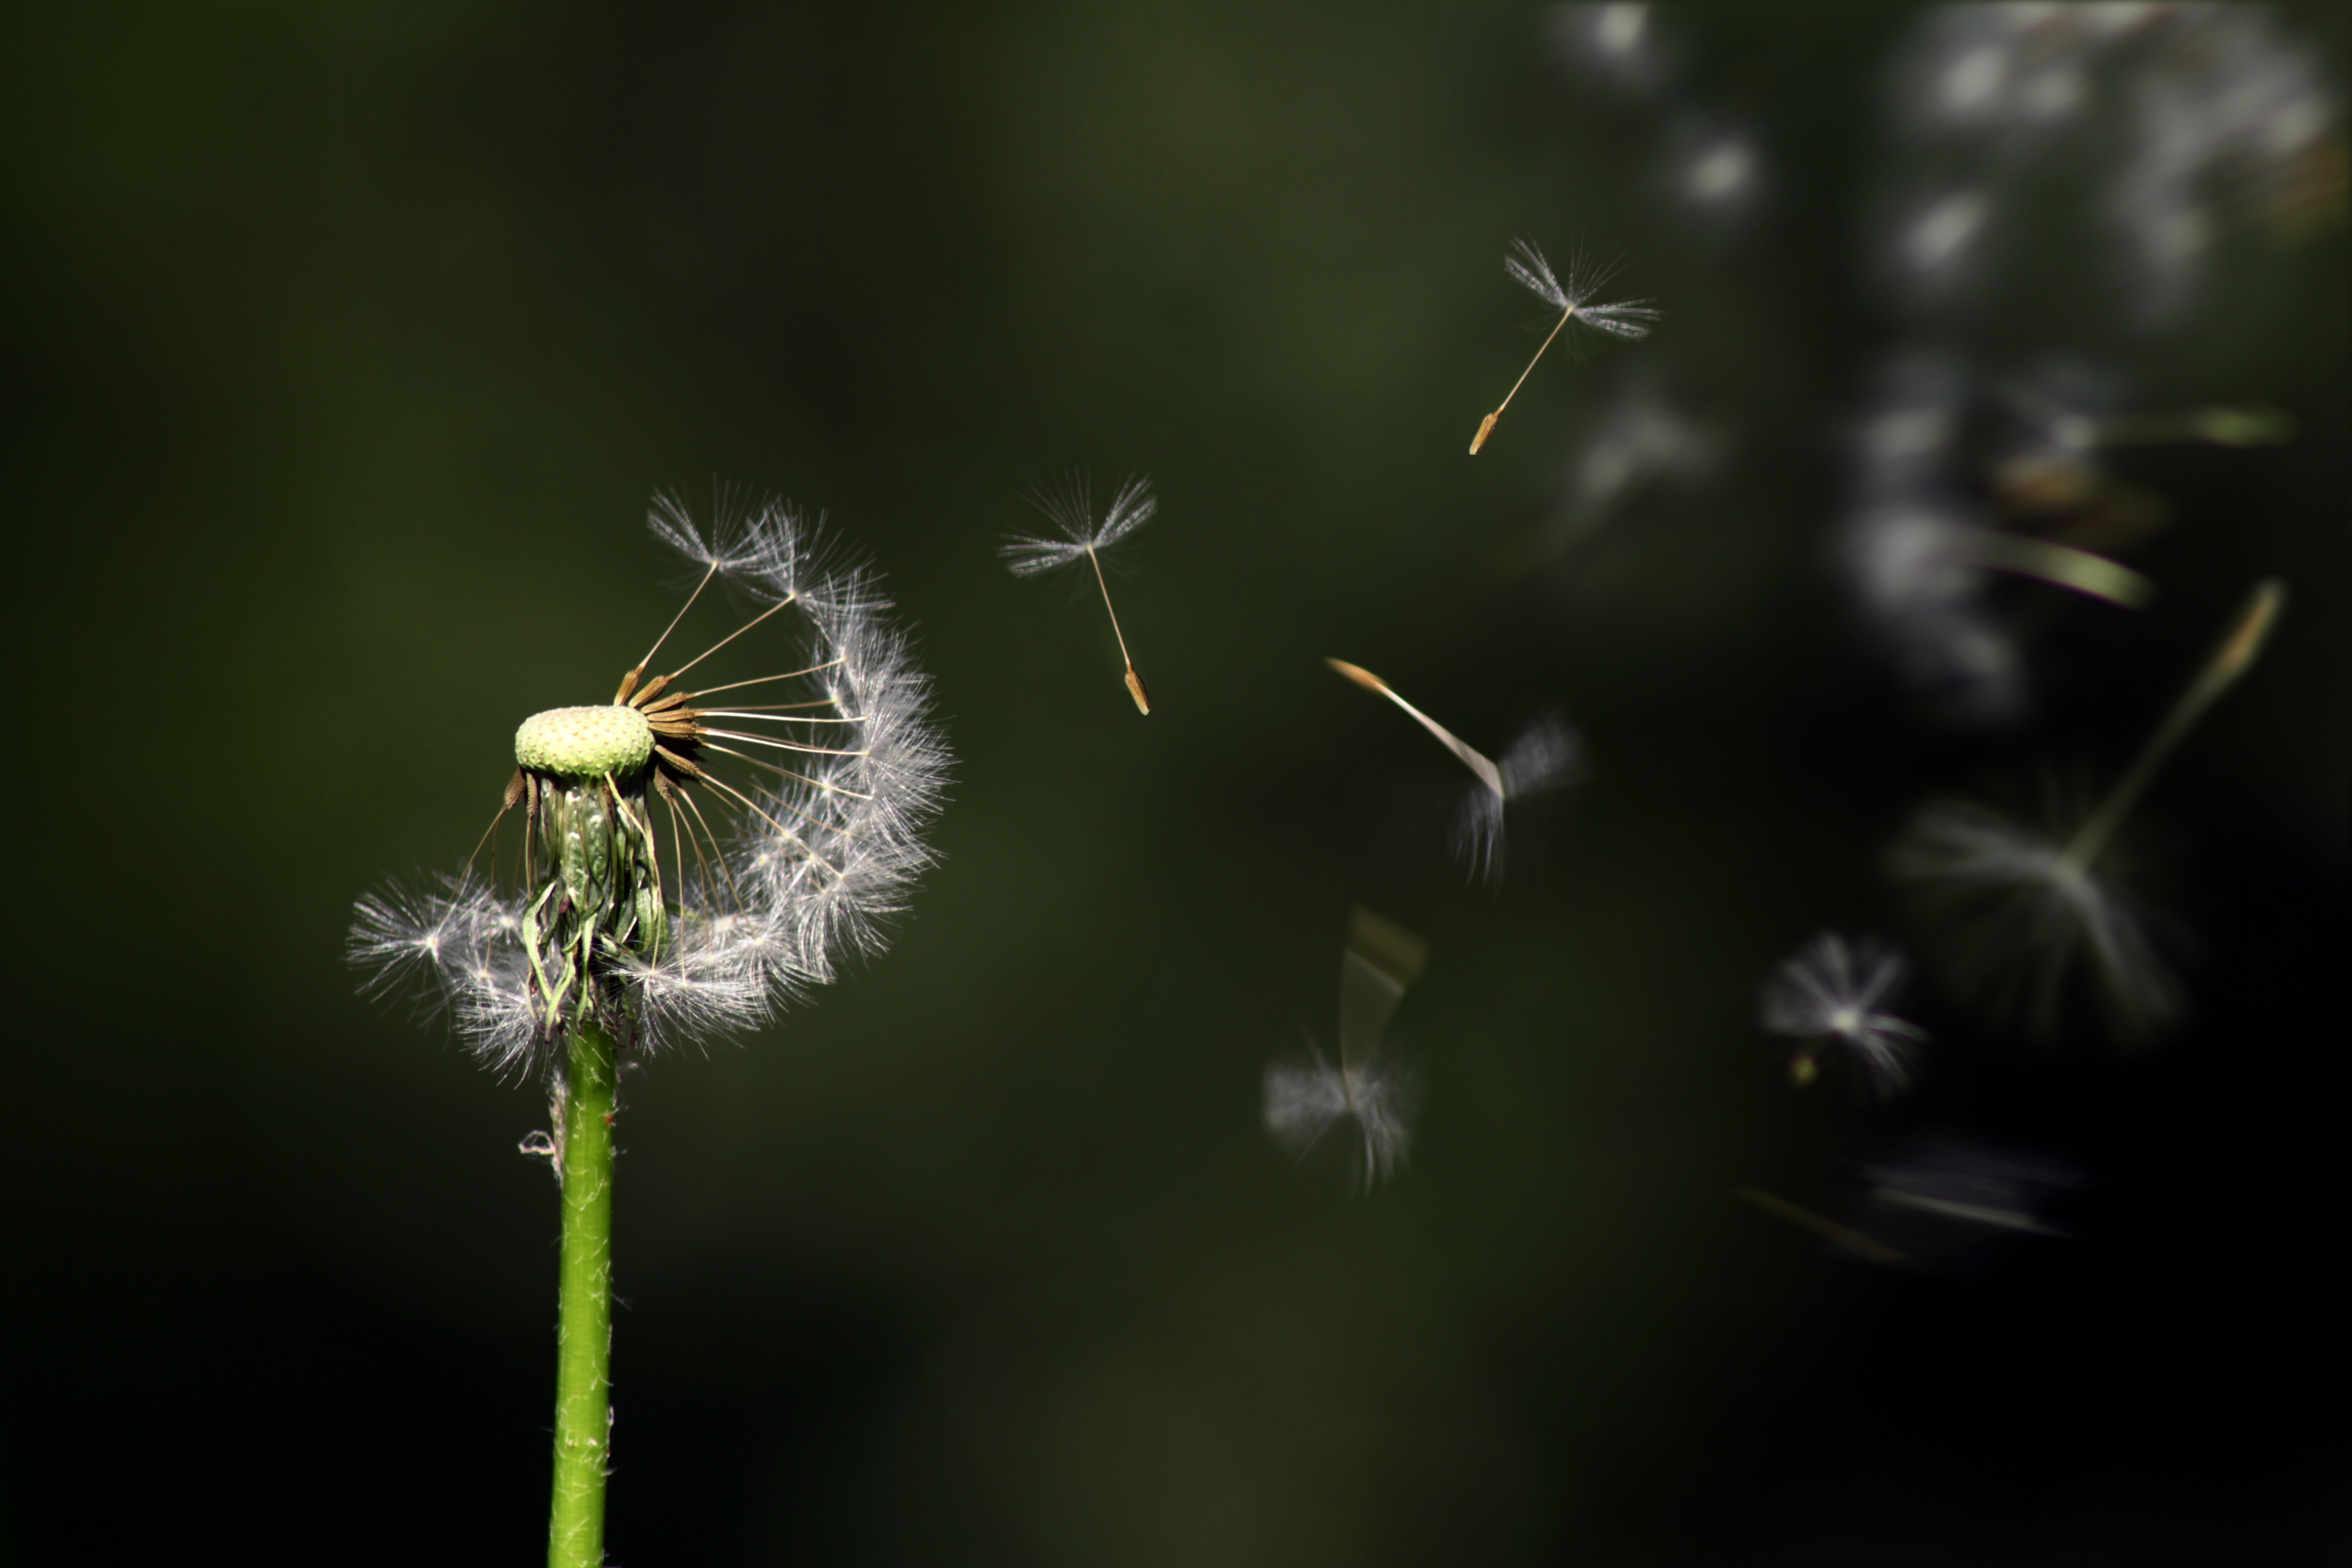
nature, grass, branch, blossom, dew, growth, plant, photography, dandelion, stem, sunlight, leaf, seed, flower, wind, flying, summer, pollen, green, fluffy, insect, biology, botany, floating, float, flora, fauna, invertebrate, life, wildflower, close up, delicate, fragile, softness, moisture, macro photography, flowering plant, daisy family, fragility, grass family, plant stem, land plant, thorns spines and prickles